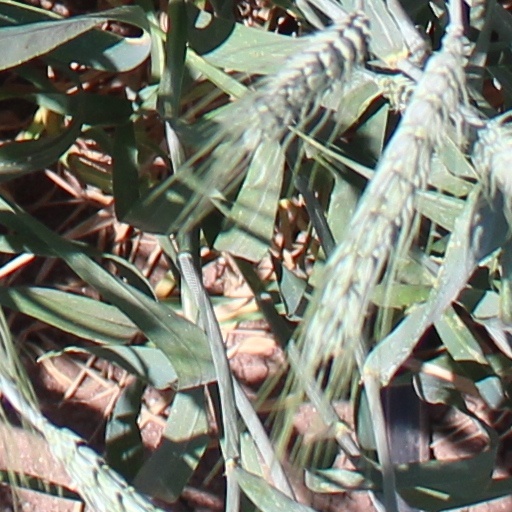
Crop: wheat